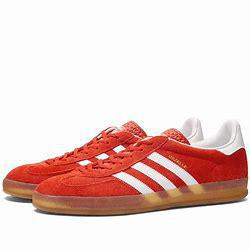
Brand: Adidas
Model: Gazelle Bold